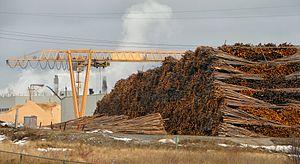
Iroquois Falls est une ville du Nord de l'Ontario situé dans le district de Cochrane au Canada.